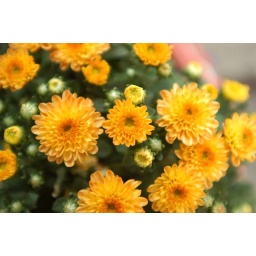
Neat flowers in the pot